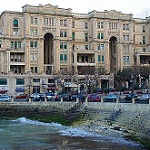
Label: buildings